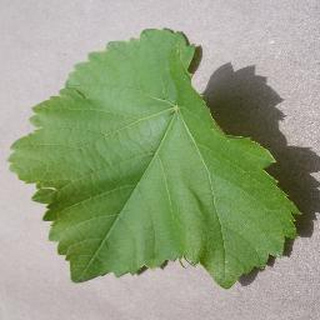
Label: healthy_grape